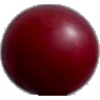
Label: Cherry Wax Red 1